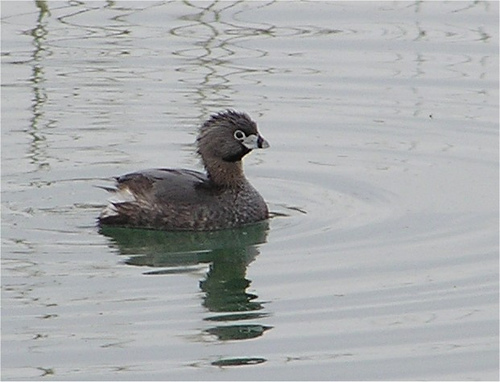
the bird has beam smaller when compared to its body size, it has a white eye ring and the whole body is covered in brown.
a gray-black grebe with black eyes, white eyerings, black ring on white beak and white tail feathers.
this bird is brown with white on its tail and has a very short beak.
a black duck floats on top of the clear water.
this bird has a black overall body color with a white eyering on its head.
this particular bird has gray secondaries and a white eye ringa large grey bird with white eye ring, black throat and a striped bill.
medium water bird, mostly brown, white eye ring, short white beak with black stripe, able to float on water
this bird has a grey crown as well as a white billa large bird with a dark grey coloring and pointed beak.
Species: Pied Billed Grebe